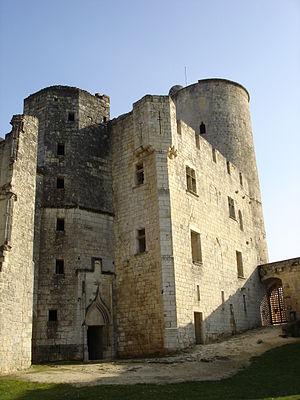
Le château de Rauzan est situé dans la commune du même nom, dans le département français de la Gironde. Édifié par Jean Sans Terre, duc de Normandie, duc de Guyenne et roi d'Angleterre de 1199 à 1216, ce château a été construit sur un rocher occupé dès l'Antiquité. Témoin de la guerre de Cent Ans, le château de Rauzan a été pris par deux fois par les Français, dont Bertrand Du Guesclin en 1377.
Rauzan est une commune du Sud-Ouest de la France, située dans le département de la Gironde.